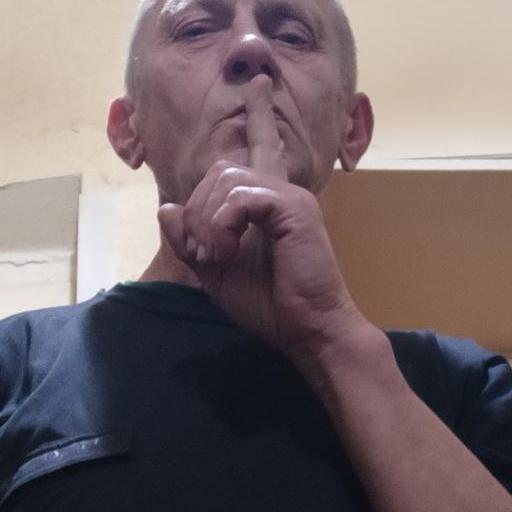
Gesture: mute